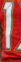
Number: 1